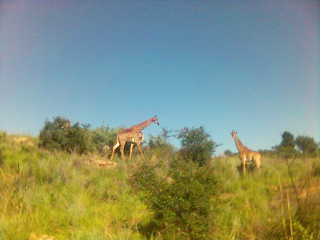
A couple of giraffe standing on top of a lush green hillside.
Pair of giraffes grazing in grassy field in native land.
there are two giraffes that can be seen in the wild together
The two giraffes are standing near each other outside.
Two giraffes on a hill and one is walking towards the other.